Answer in natural language. Estimate the real world distances between objects in the image. Which object is closer to black colour television, artistic colourful white paper drawing scenario or Doorway? Choose between the following options: artistic colourful white paper drawing scenario or Doorway
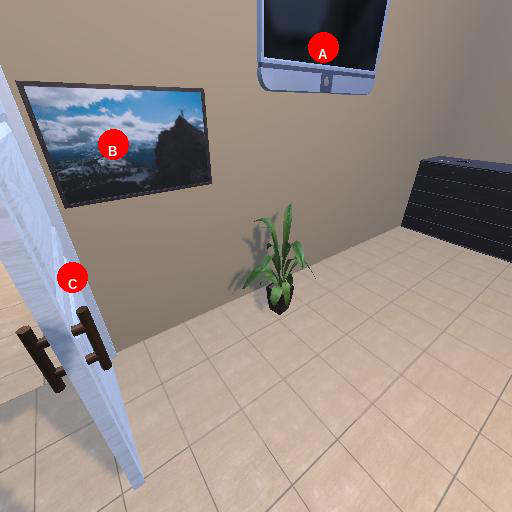
<answer>artistic colourful white paper drawing scenario</answer>